Atomic Battle Dragons

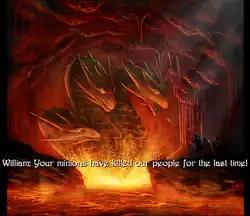
The introduction to the story mode in "Atomic Battle Dragons".The first impression of Belzom, the final enemy of the game... and the last encounter with him for William, the brother of Lord Cain.

In the "Story Mode" of the game, the player assumes the role of "Lord Cain". Illustrated by still images and text, he learns from the Elven magician "Briannah" that his brother, knight "William", was killed in battle by the three-headed dragon "Belzom". Cain vows to take revenge for his brother and to save the kingdom from the flying dragon army of Belzom. The Elven Council gives Cain the task to retrieve three "items of legend", the first one being a "Stone Shield" made from the ""Glowing Obelisk"" which can be found to the north in the "field of stone towers" where lava flows.